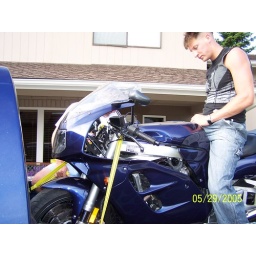
Sam on his bike in truck